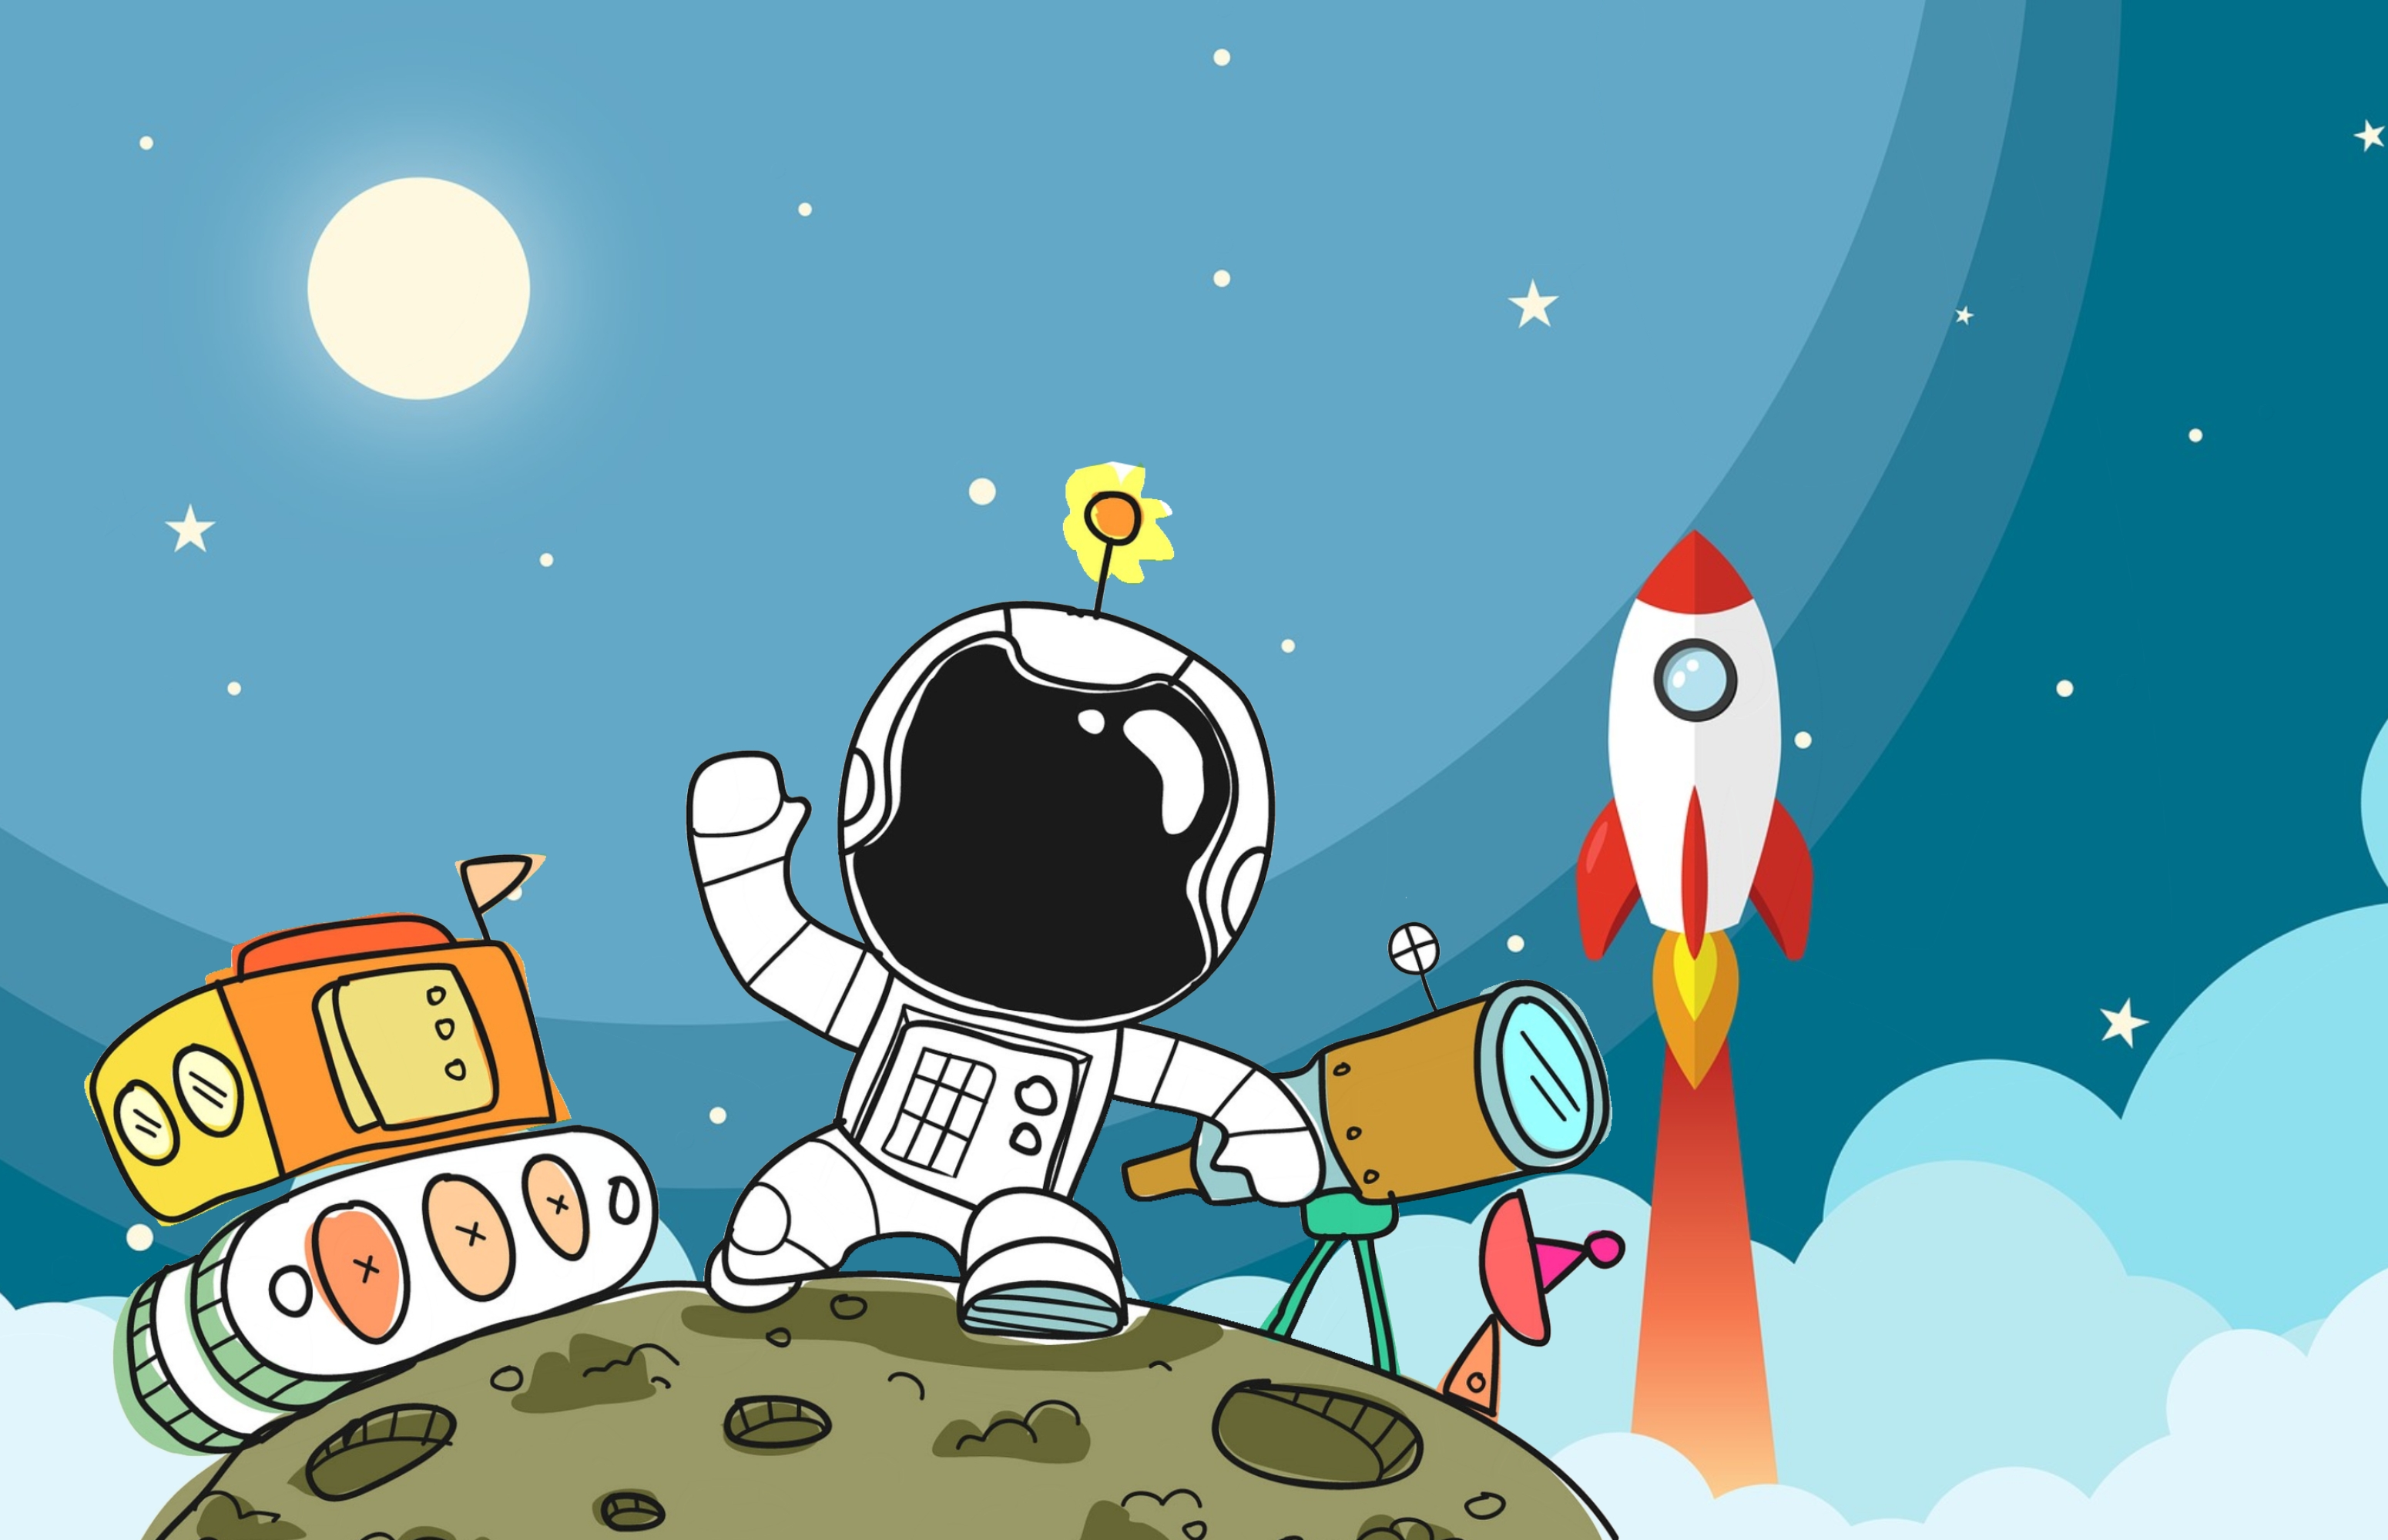
spaceman, spaceship, space, astronaut, rocket, moon, planet, universe, stars, galaxy, science, cosmos, cartoon, spacecraft, man, travel, alien, suit, technology, discover, gravity, nasa, illustration, art, Animated cartoon, christmas eve, animation